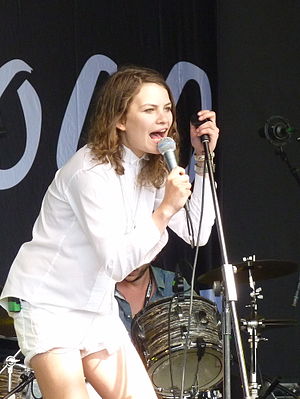
I Blame Coco
Juli 2010 i Edinburgh, Skotland
Eliot Pauline Sumner, bedre kendt som I Blame Coco er en britisk musiker, som er barn af Police-forsangeren Sting, hvis borgerlige navn er Gordon Matthew Thomas Sumner. I 2010 udsendte Sumner sin første single Caeser sammen med den svenske sangerinde Robyn. Sumner er kendt for sin utrolig dybe men dog meget charmerende sangstemme.